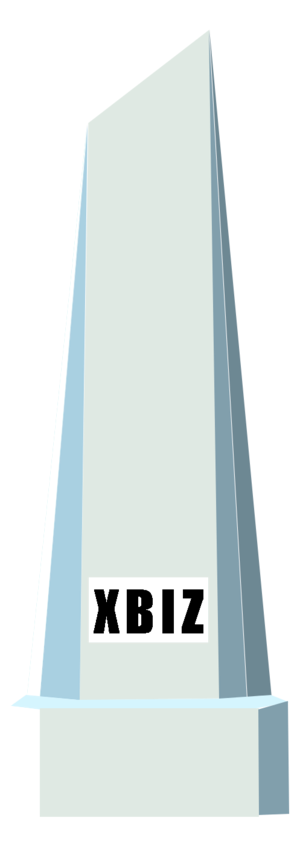
Les XBIZ Awards sont des récompenses cinématographiques américaines dédiées à l'industrie du film pornographique, créées en 2003 par le magazine XBIZ. La majorité des prix est attribuée d'après les votes des professionnels et d'autres par les internautes.